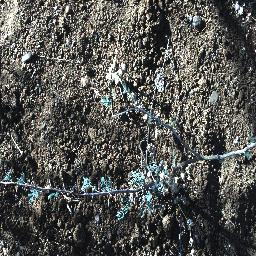
Label: negative